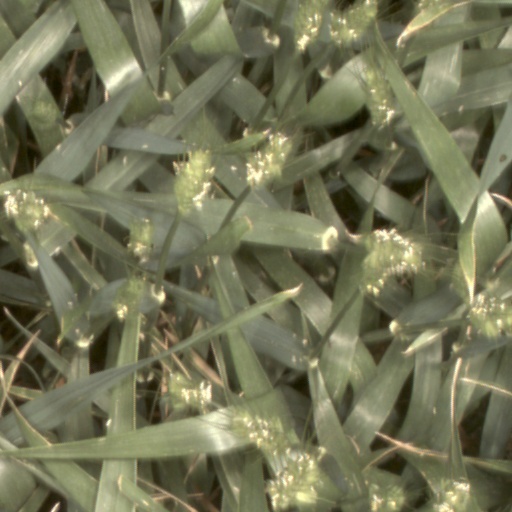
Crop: wheat